The Boys season 1

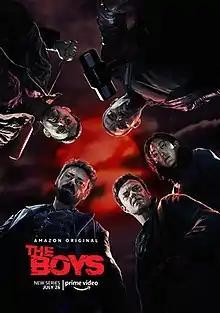
Promotional poster

The first season of the American satirical superhero television series "The Boys", the first series in the franchise based on the comic book series of the same name written by Garth Ennis and Darick Robertson, was developed for television by American writer and television producer Eric Kripke. The season was produced by Amazon Studios in association with Sony Pictures Television, Point Grey Pictures, Original Film, Kripke Enterprises, Kickstart Entertainment and KFL Nightsky Productions.